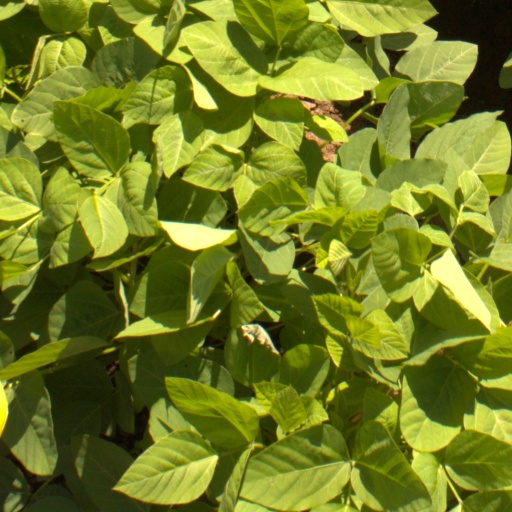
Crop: soybean